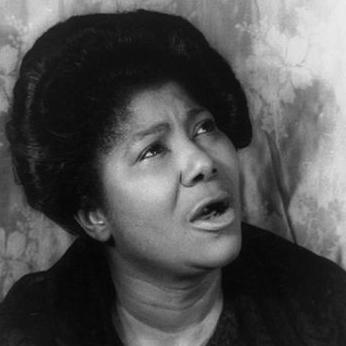
Age: 50